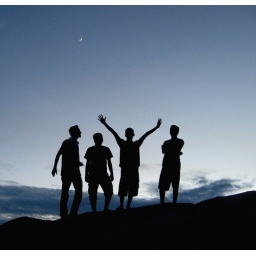
Four of my friends standing on mountain rock near Kuantan Beach , Malaysia.